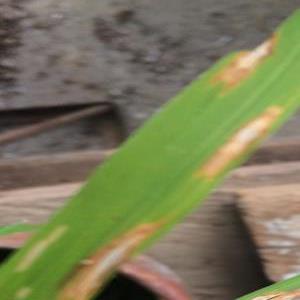
Disease: Blast